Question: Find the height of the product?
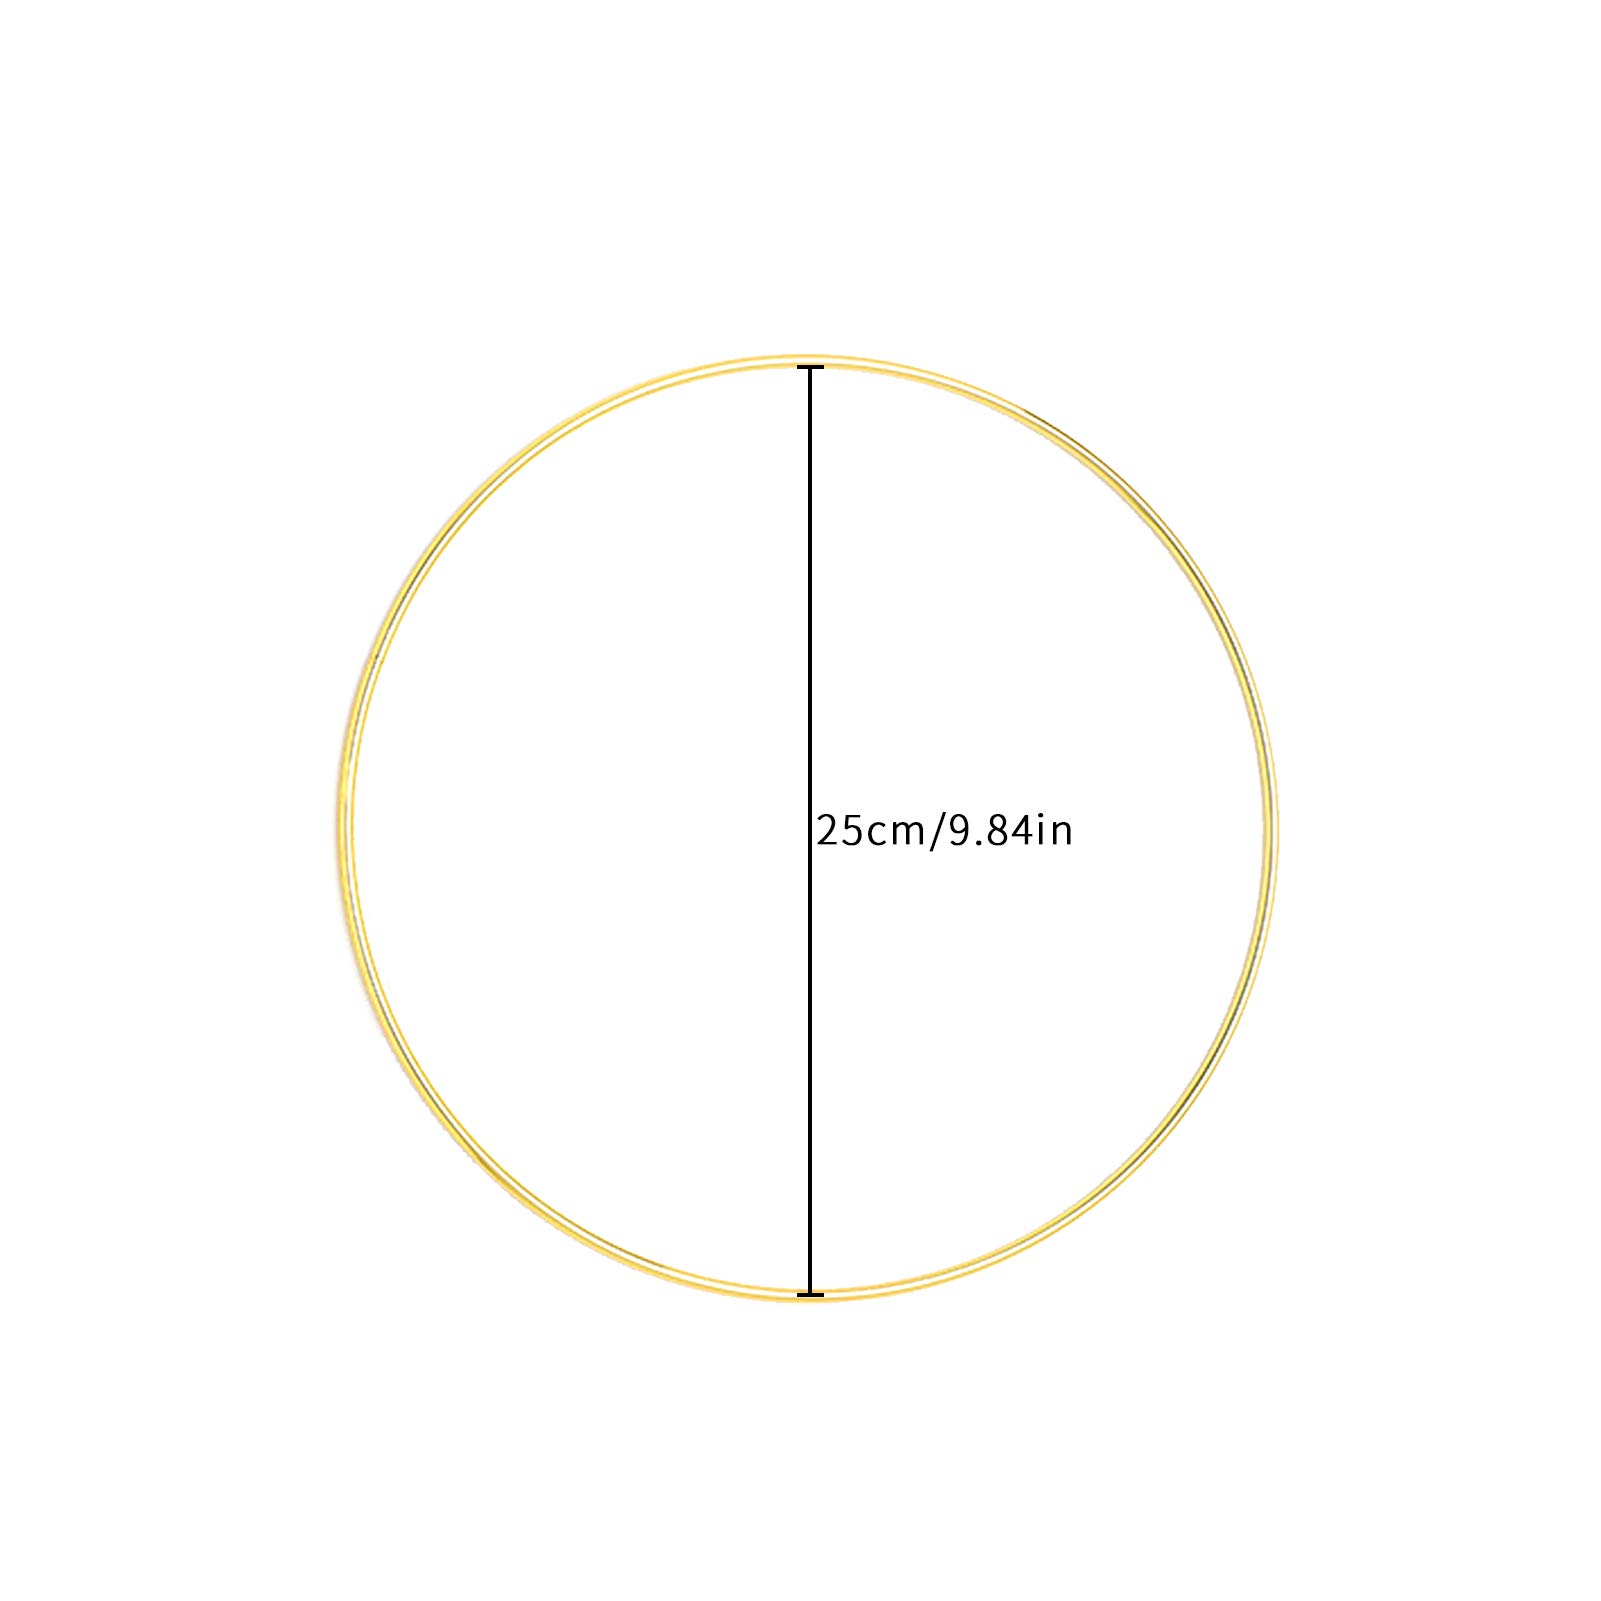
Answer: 25.0 centimetre